Monogamy

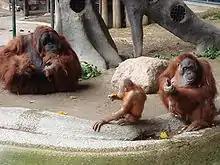
Orangutan males are not monogamous and compete for access to females.

Paleoanthropological estimates of the time frame for the evolution of monogamy are primarily based on the level of sexual dimorphism seen in the fossil record because, in general, the reduced male-male competition seen in monogamous mating results in reduced sexual dimorphism. According to Reno "et al.", the sexual dimorphism of "Australopithecus afarensis", a human ancestor from approximately 3.9–3.0 million years ago, was within the modern human range, based on dental and postcranial morphology. Although careful not to say that this indicates monogamous mating in early hominids, the authors do say that reduced levels of sexual dimorphism in "A. afarensis" "do not imply that monogamy is any less probable than polygyny". However, Gordon, Green and Richmond claim that in examining postcranial remains, "A. afarensis" is more sexually dimorphic than modern humans and chimpanzees with levels closer to those of orangutans and gorillas. Furthermore, "Homo habilis", living approximately 2.3 mya, is the most sexually dimorphic early hominid. Plavcan and van Schaik conclude their examination of this controversy by stating that, overall, sexual dimorphism in australopithecines is not indicative of any behavioral implications or mating systems.